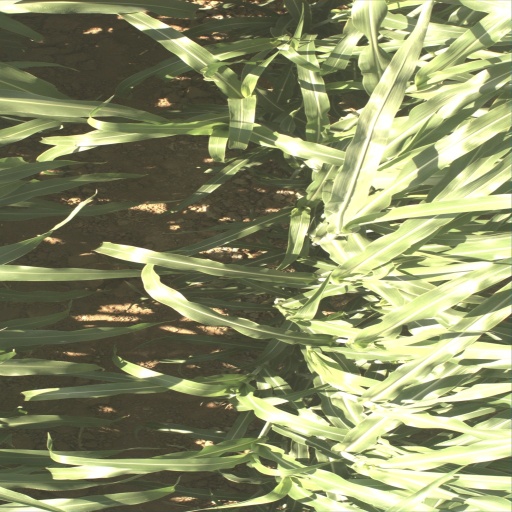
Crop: sorghum